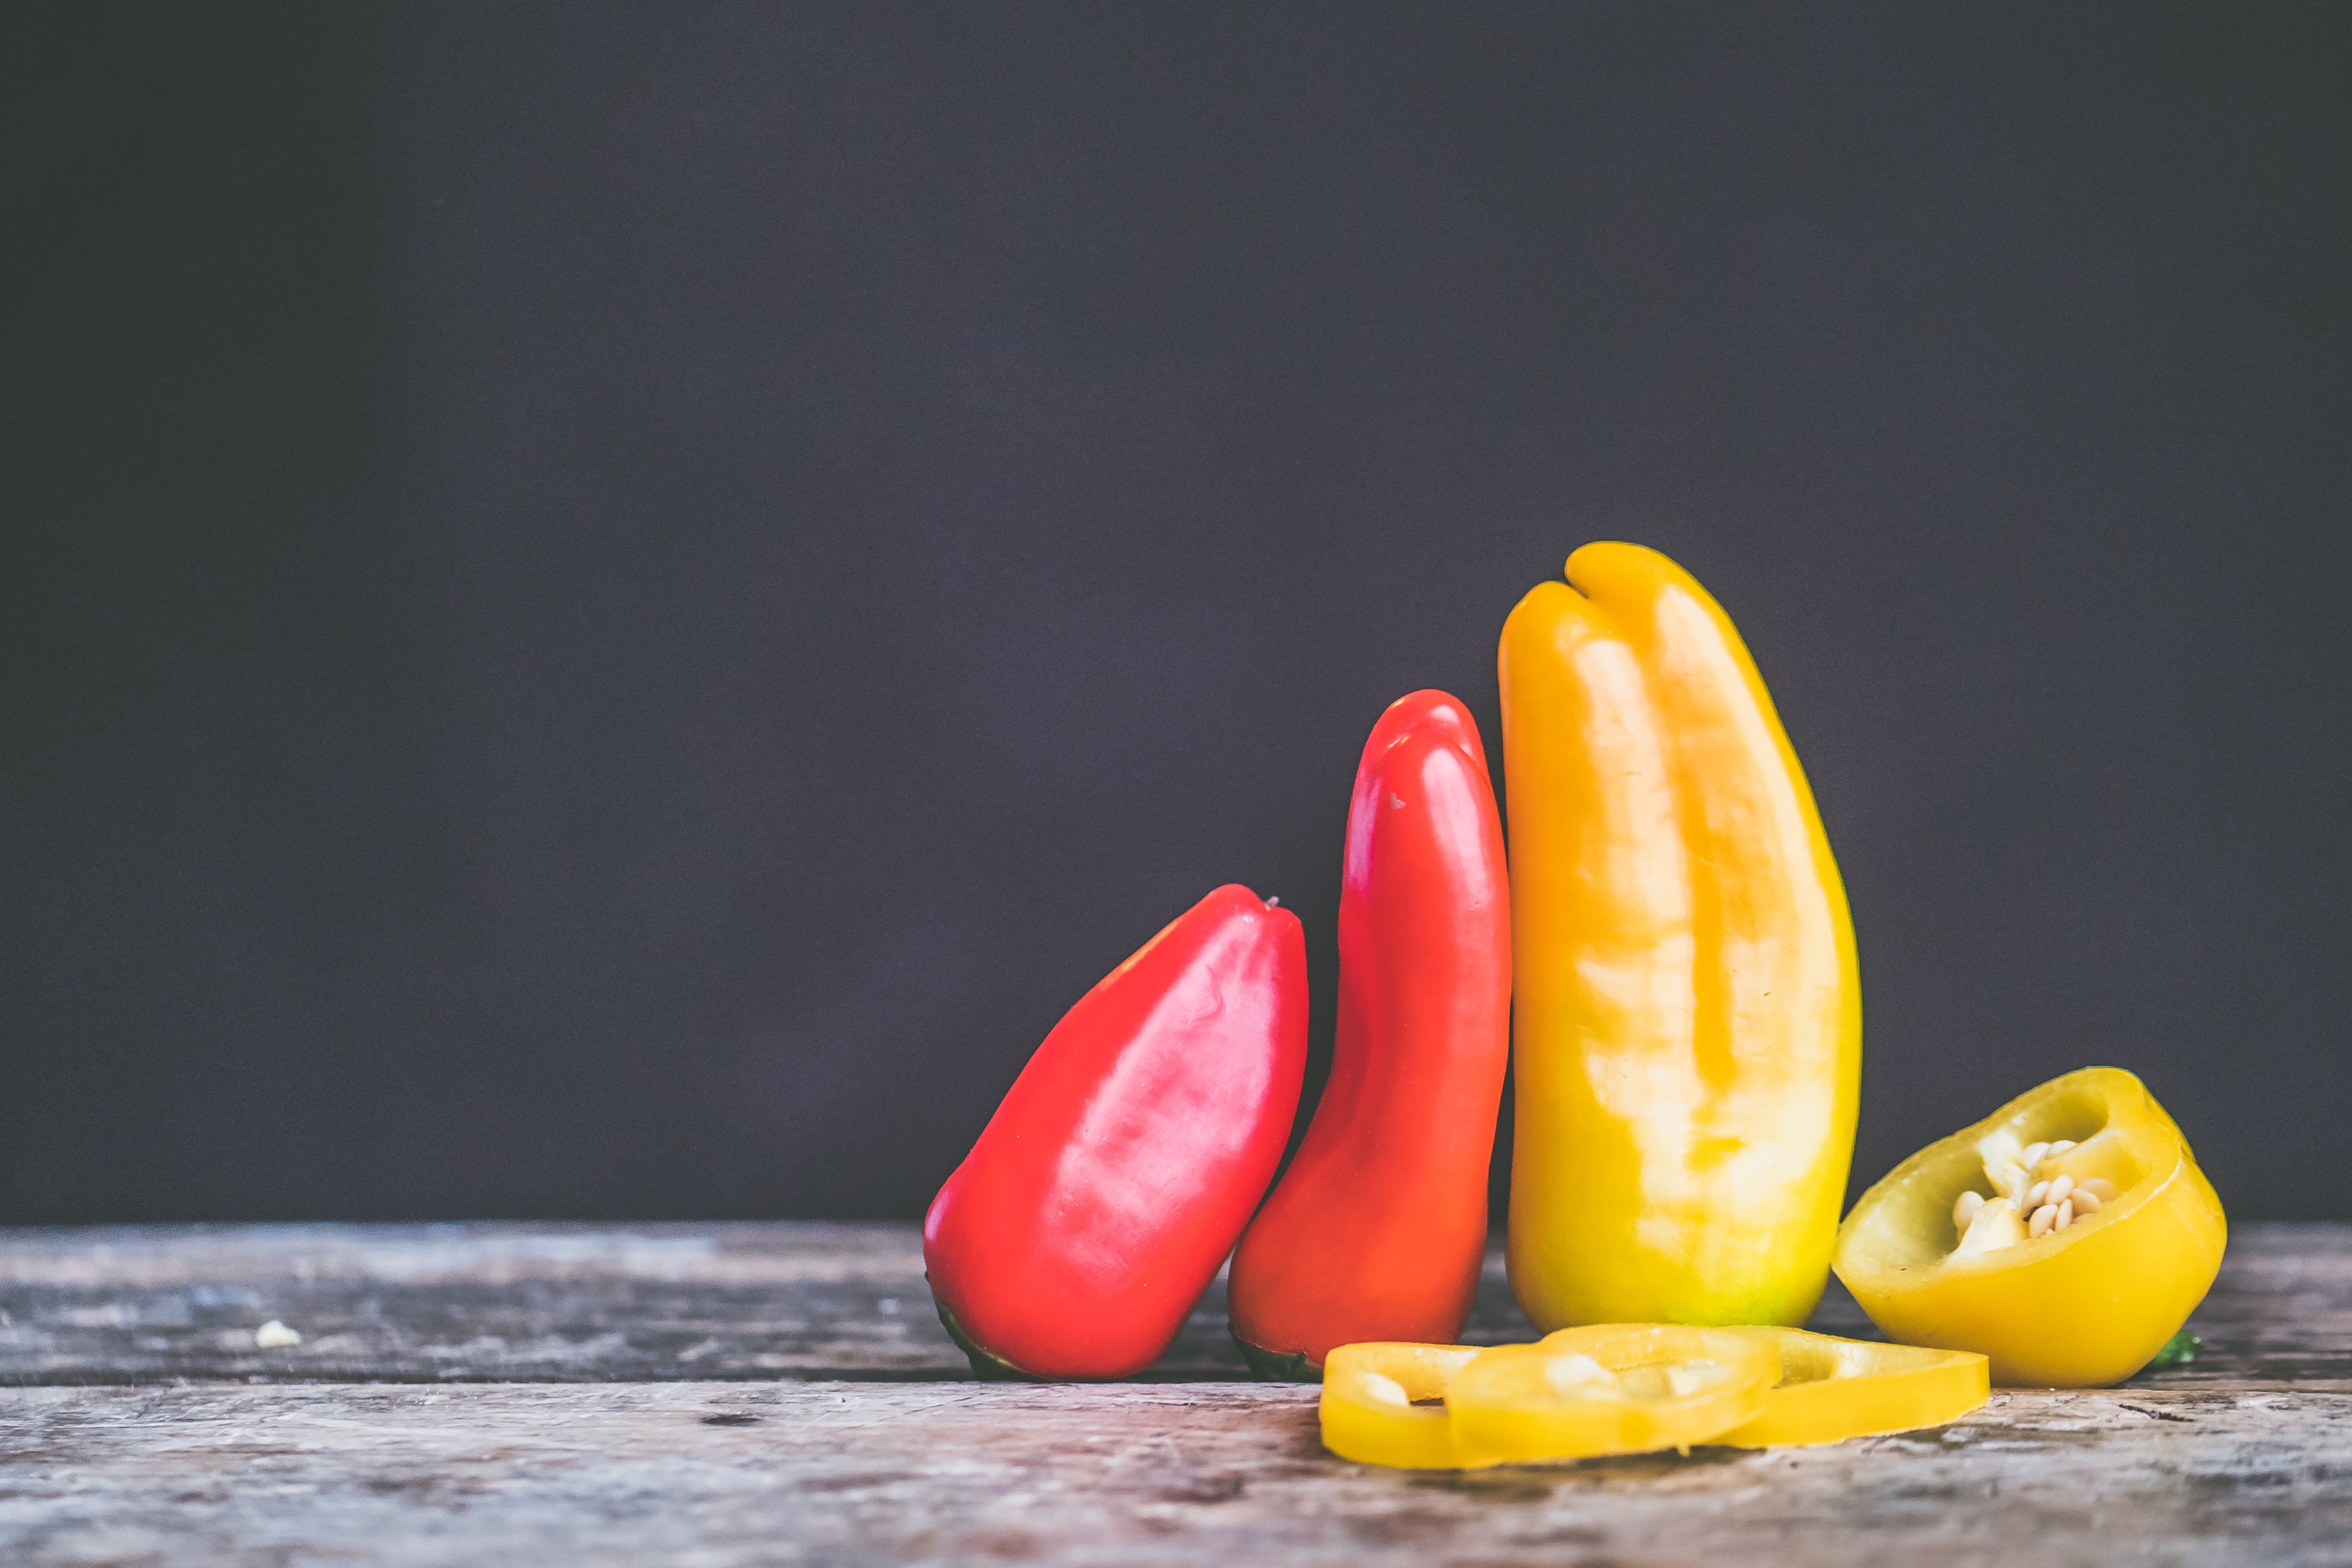
yellow, natural foods, still life photography, bell pepper, food, bell peppers and chili peppers, vegetable, still life, banana, capsicum, chili pepper, yellow pepper, peperoncini, Colorfulness, local food, fruit, plant, photography, paprika, banana family, vegan nutrition, vegetarian food, nightshade family, produce, pimiento, sweetness, tomato, jalapeno, painting